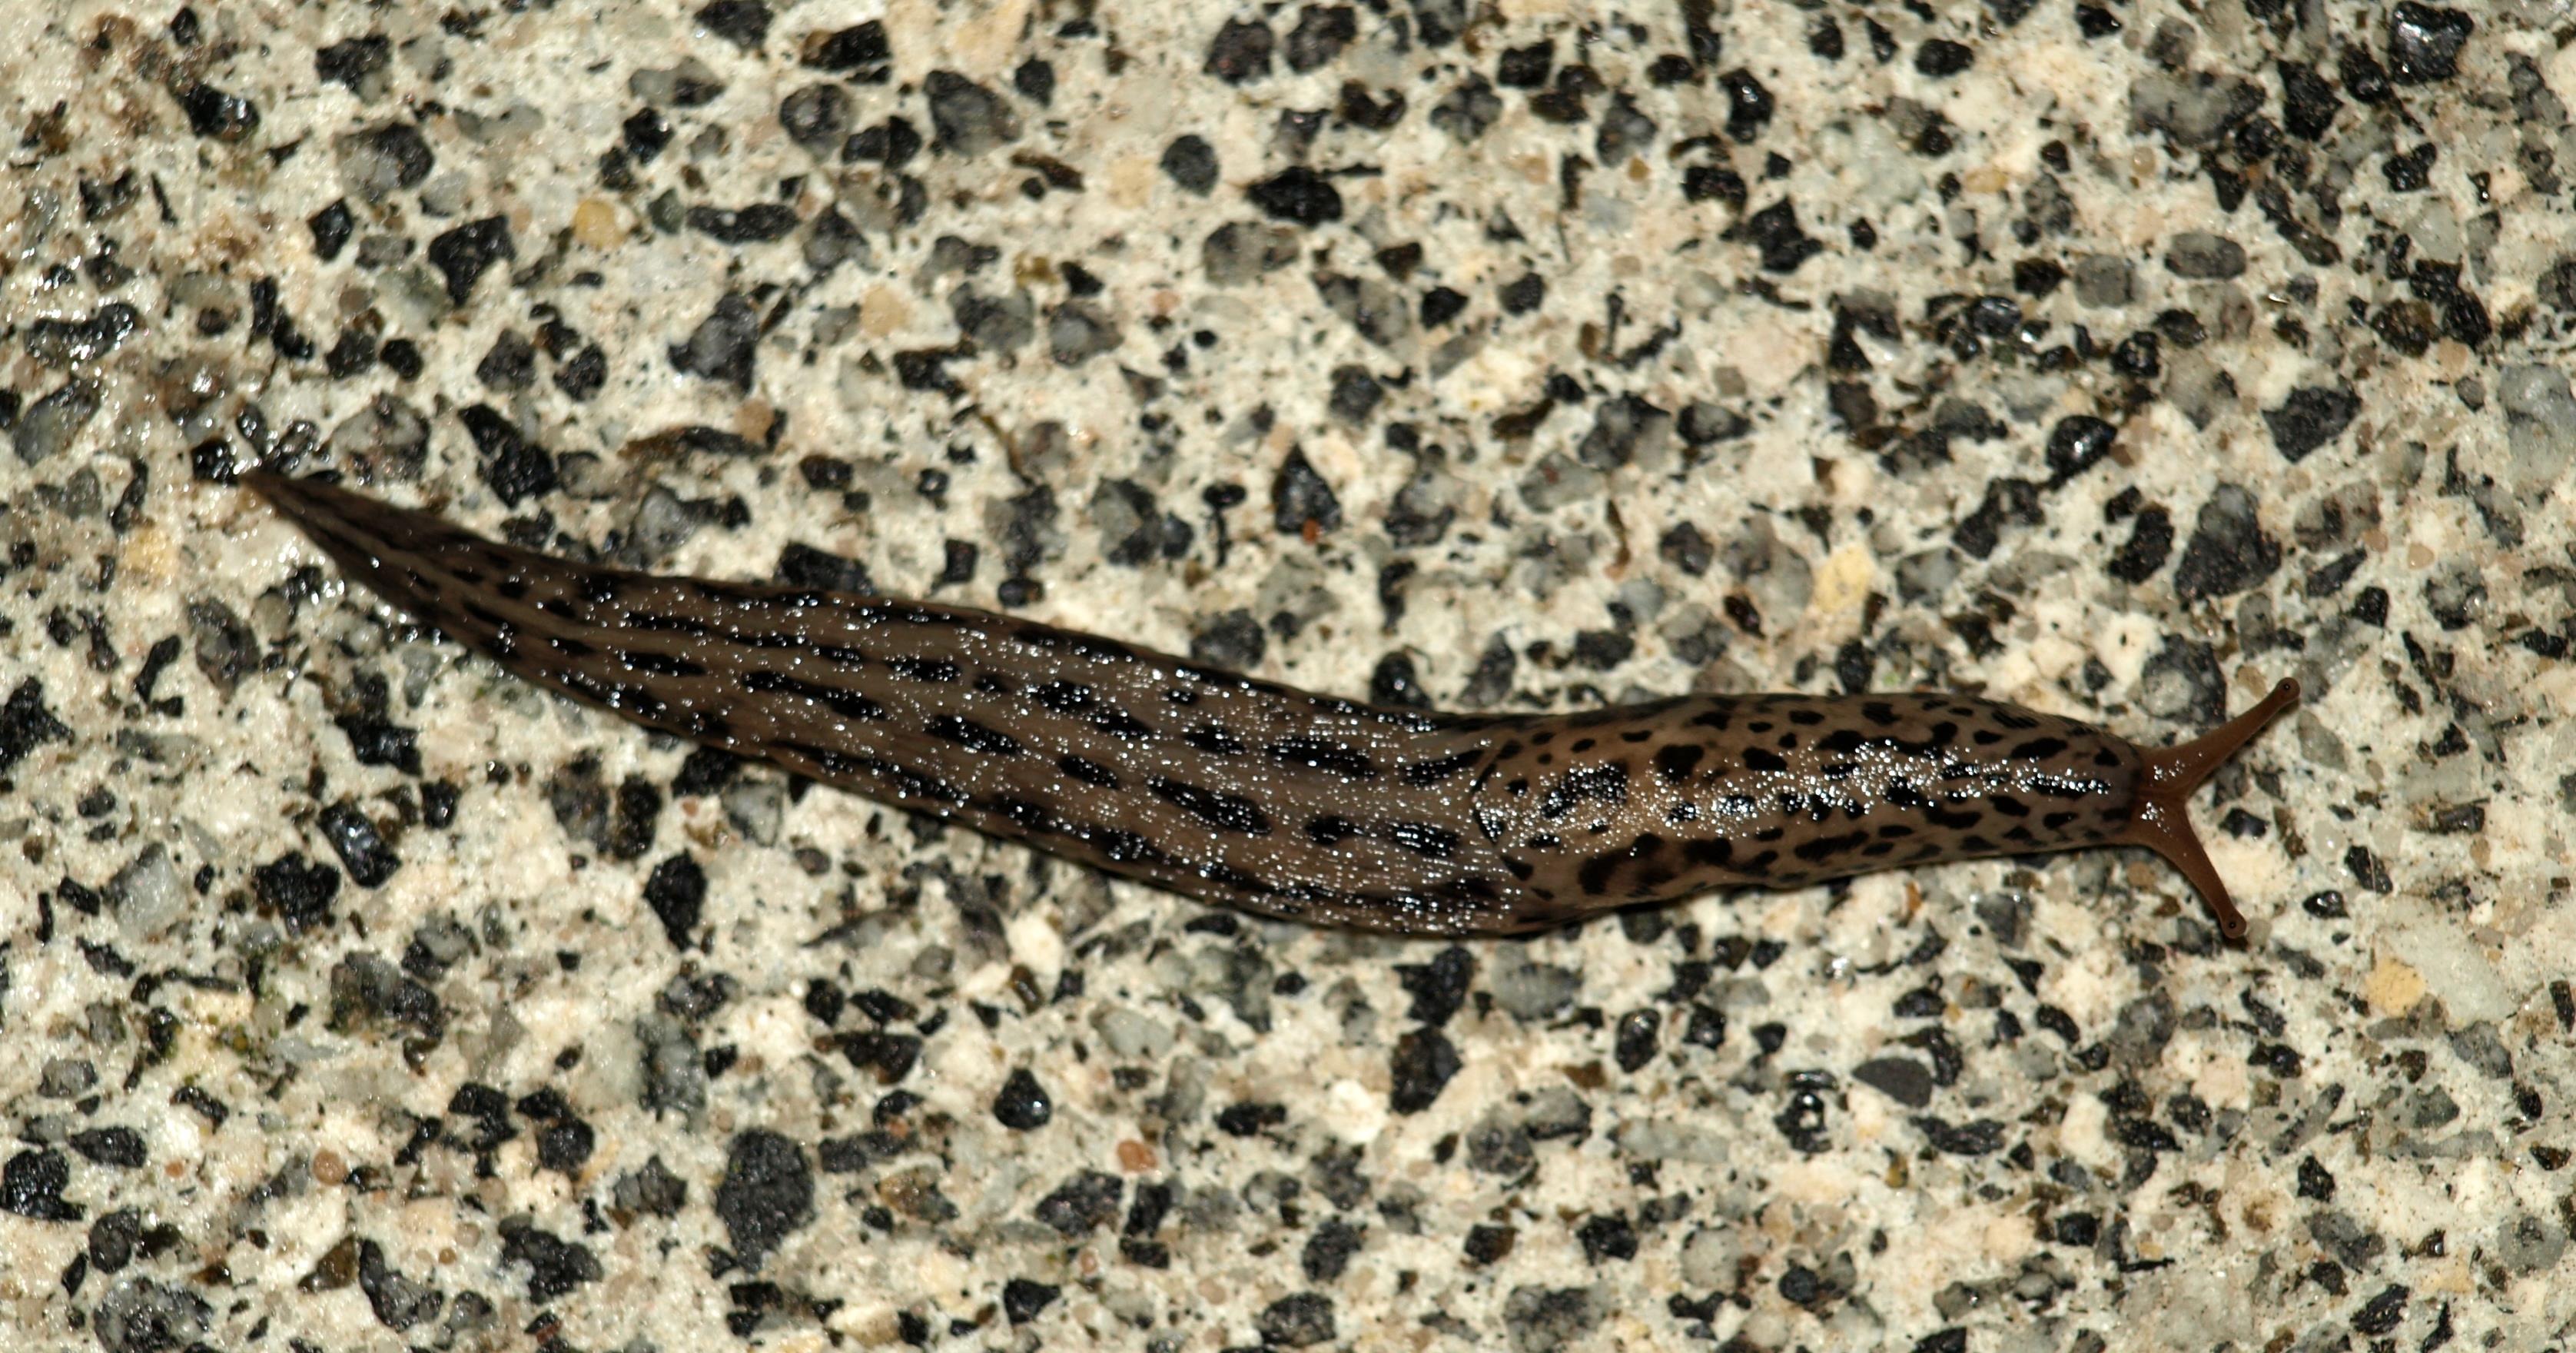
soil, reptile, fauna, lizard, invertebrate, mollusk, snail, slug, disguised, slowly, scaled reptile, tigerschnecke, tigerschnegel, limax maximus, large limacidae